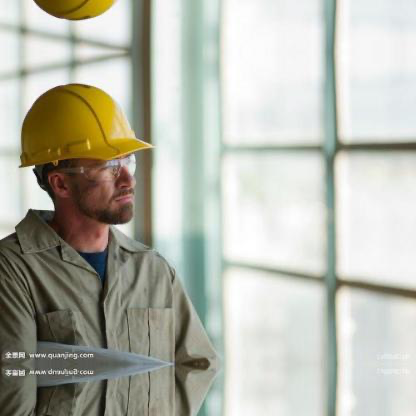
Objects in the image:
label: helmet
label: helmet